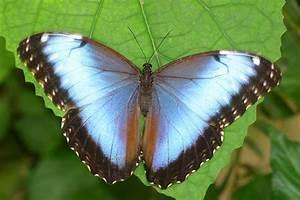
butterfly